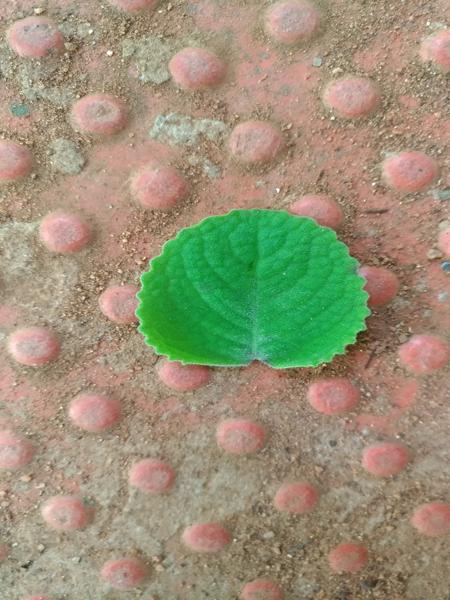
Plant: Doddpathre